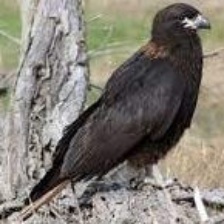
Species: STRIATED CARACARA
Scientific name: PHALCOBOENUS AUSTRALIS